Climping

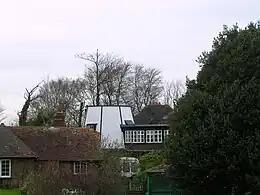
Climping Windmill

Some time after 1102 Séez Abbey in Normandy established a cell or grange at Atherington for a monk to act as bailiff of the abbey's lands near Littlehampton. The bailiff was occasionally referred to as a prior and the grange as Atherington Priory. At the suppression of alien houses in around 1415 by Henry V, the confiscated monastic properties of Atherington were given to Syon Abbey in London. The site, also known as Bailiffscourt, retains the 13th-century chapel, now used as a sanctuary for the ashes of the Moynes family. There are also still traces of a moat. (The other buildings on the site are not genuinely medieval).